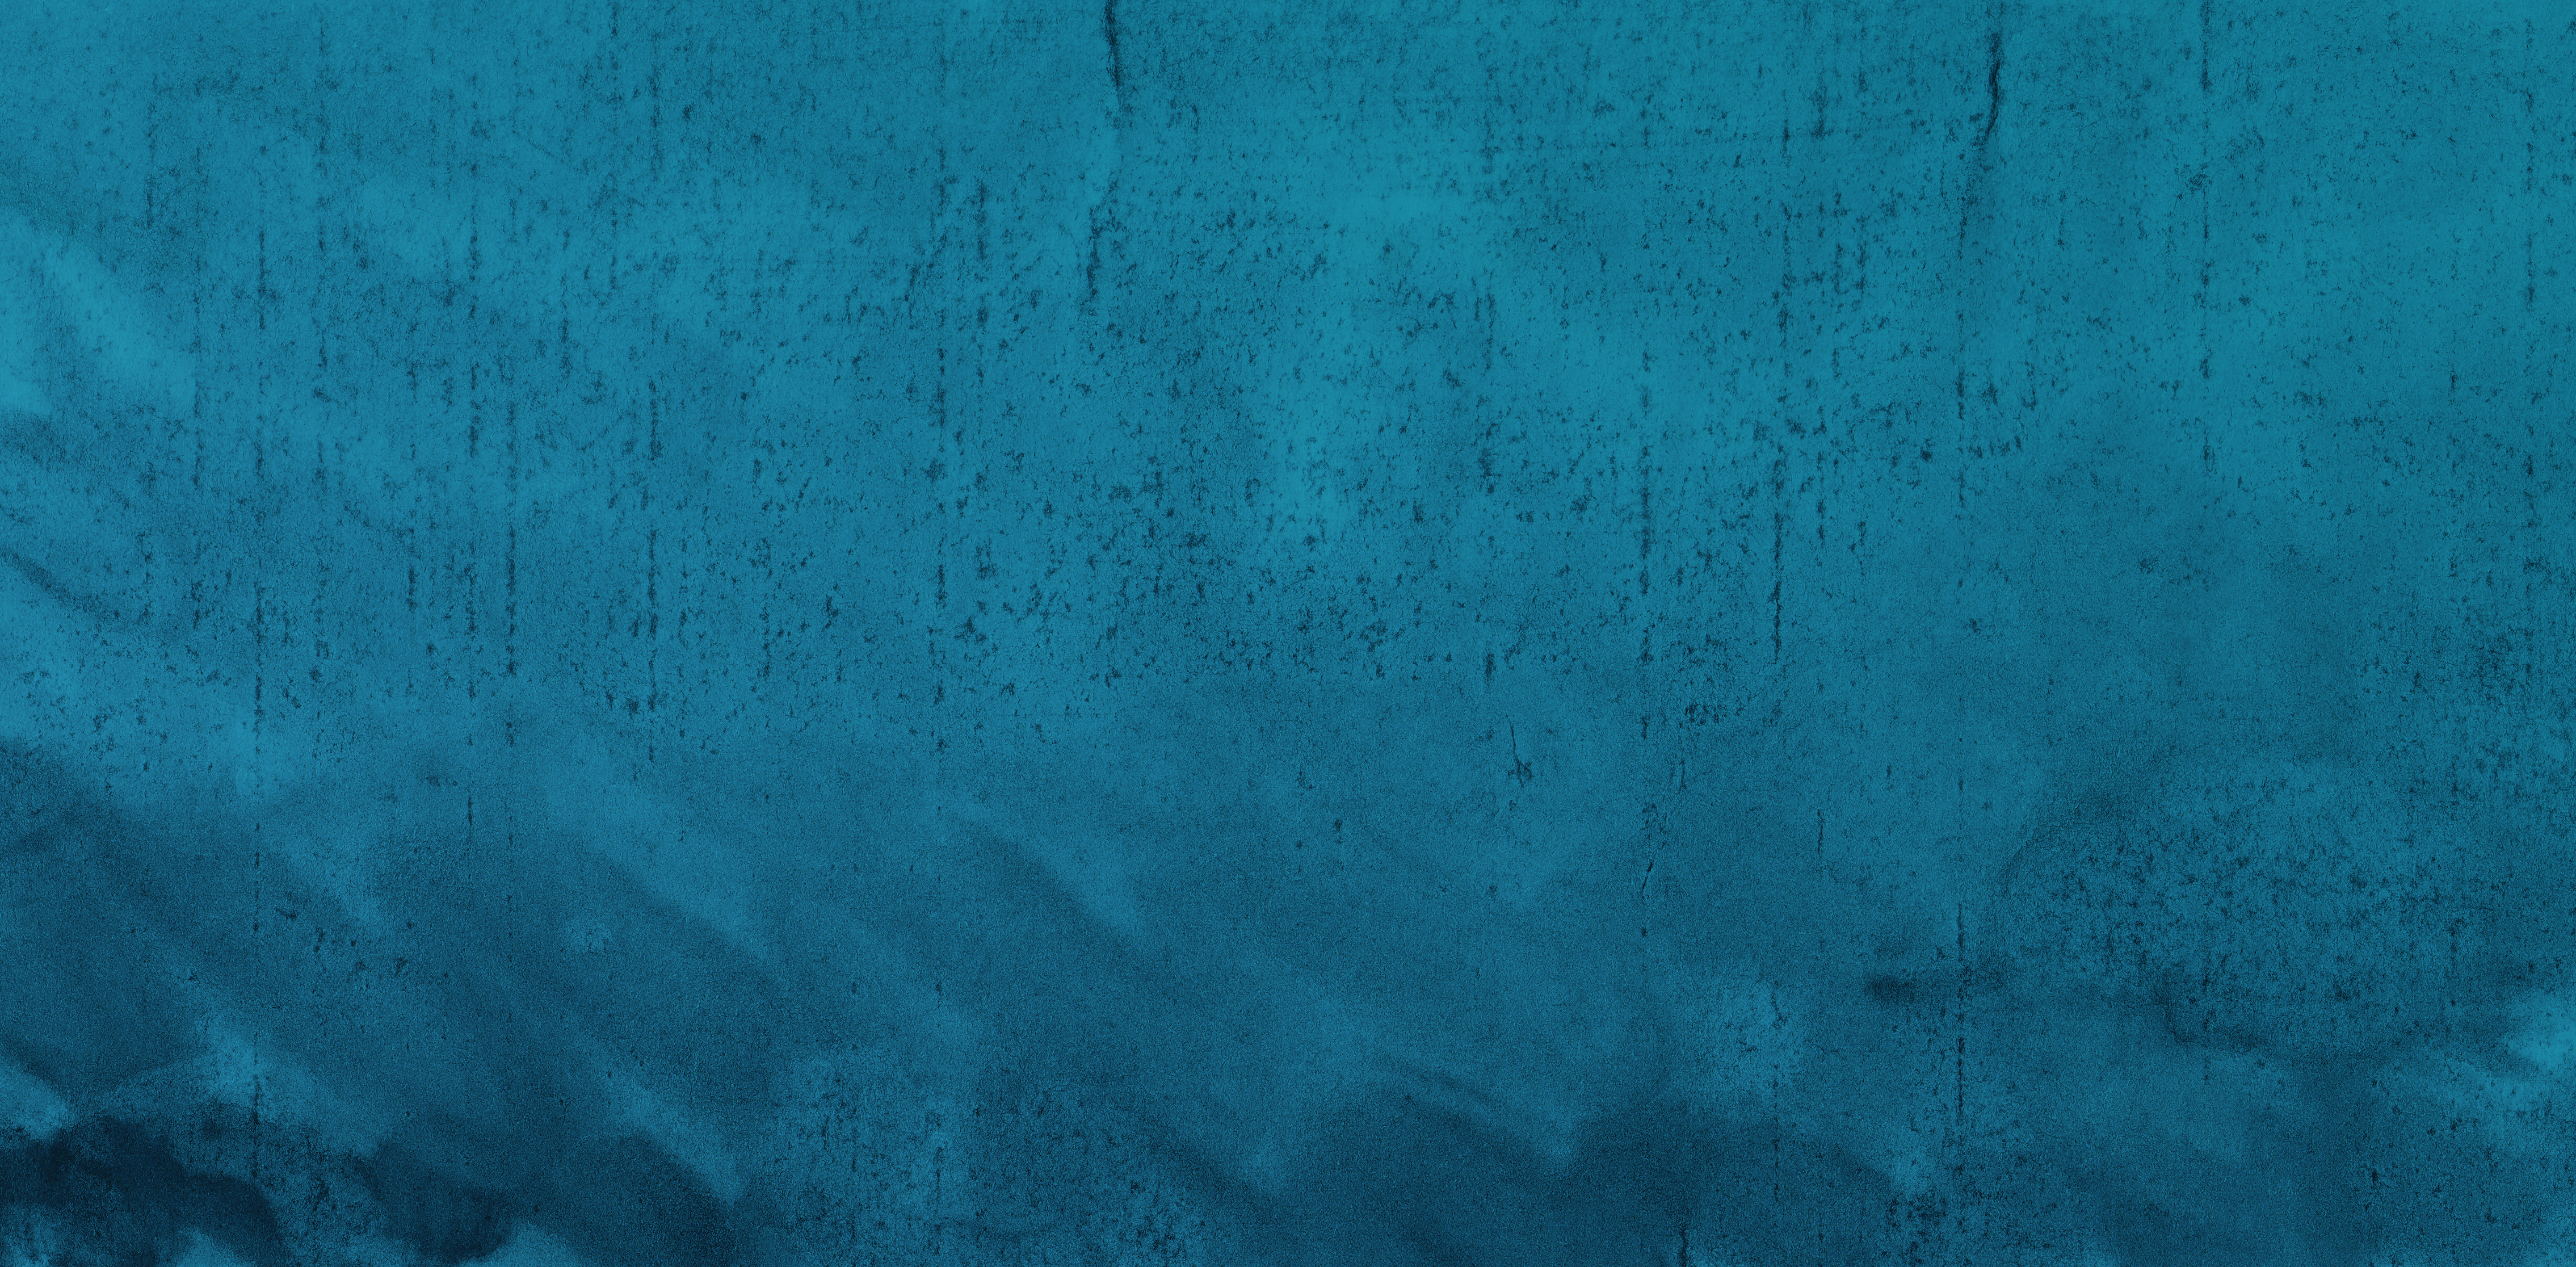
blue, watercolor, hand, retro, texture, color, aqua, green, turquoise, teal, azure, cobalt blue, pattern, textile, electric blue